Kindred Spirits (TV series)

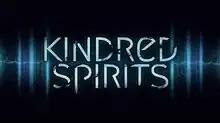

Kindred Spirits is an American paranormal television and documentary reality series. The series premiered on October 21, 2016, on Destination America and TLC, airing there until 2018. It has aired on Travel Channel since the beginning of the third season in 2019. The program stars investigators Adam Berry and Amy Bruni, formerly from the "Ghost Hunters" and "Ghost Hunters Academy" television series, which aired on Syfy at the time of Berry and Bruni's departure. Berry and Bruni investigate residences to determine if recurring paranormal activity is tied to the families living there. For the fourth season, psychic medium Chip Coffey joined the cast.